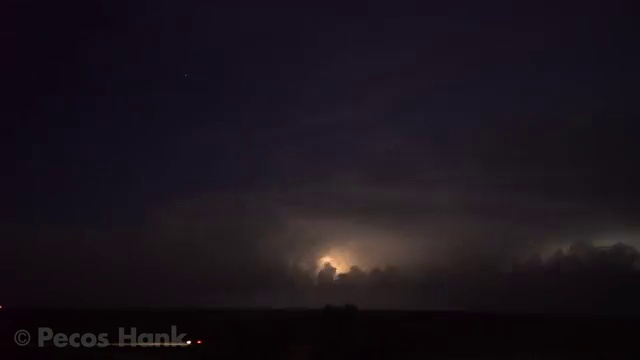
Fire: no
Smoke: no